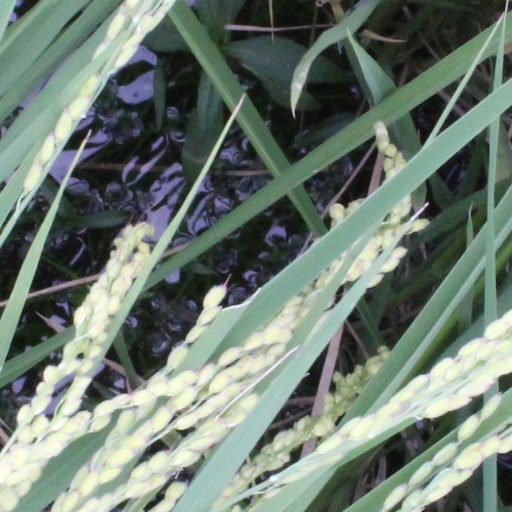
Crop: rice